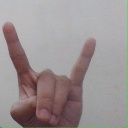
अक्षर: श